Electronic parking brake

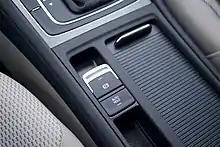
Electric park brake in the center console in a Volkswagen Golf Variant

An electronic parking brake (EPB), also known as an electric parking brake or electric park brake, is an electronically controlled parking brake, whereby the driver activates the holding mechanism with a button and the brake pads are electrically applied to the rear wheels. This is accomplished by an electronic control unit (ECU) and an actuator mechanism. There are two mechanisms that are currently in production, "Cable puller systems" and "Caliper integrated systems". EPB systems can be considered a subset of Brake-by-wire technology.